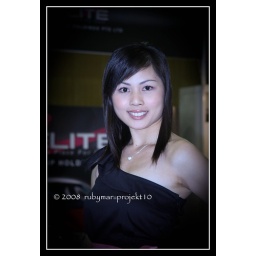
racing girl in black